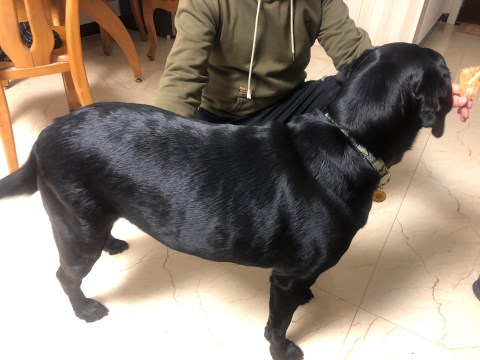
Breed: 3580-n000122-Labrador_retriever